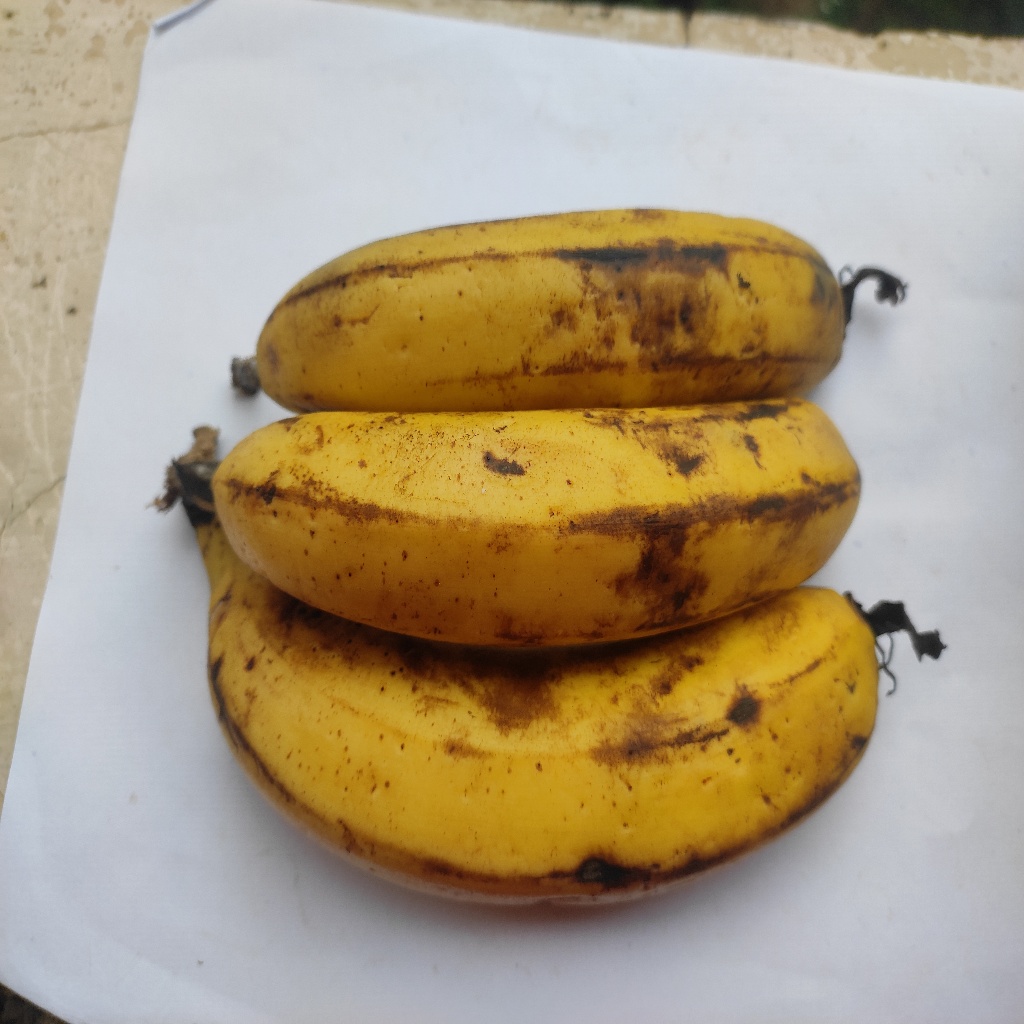
Crop: banana
Quality class: Class_B